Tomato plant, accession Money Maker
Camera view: horizontal (90 deg, fisheye); turntable rotation: 270 degrees
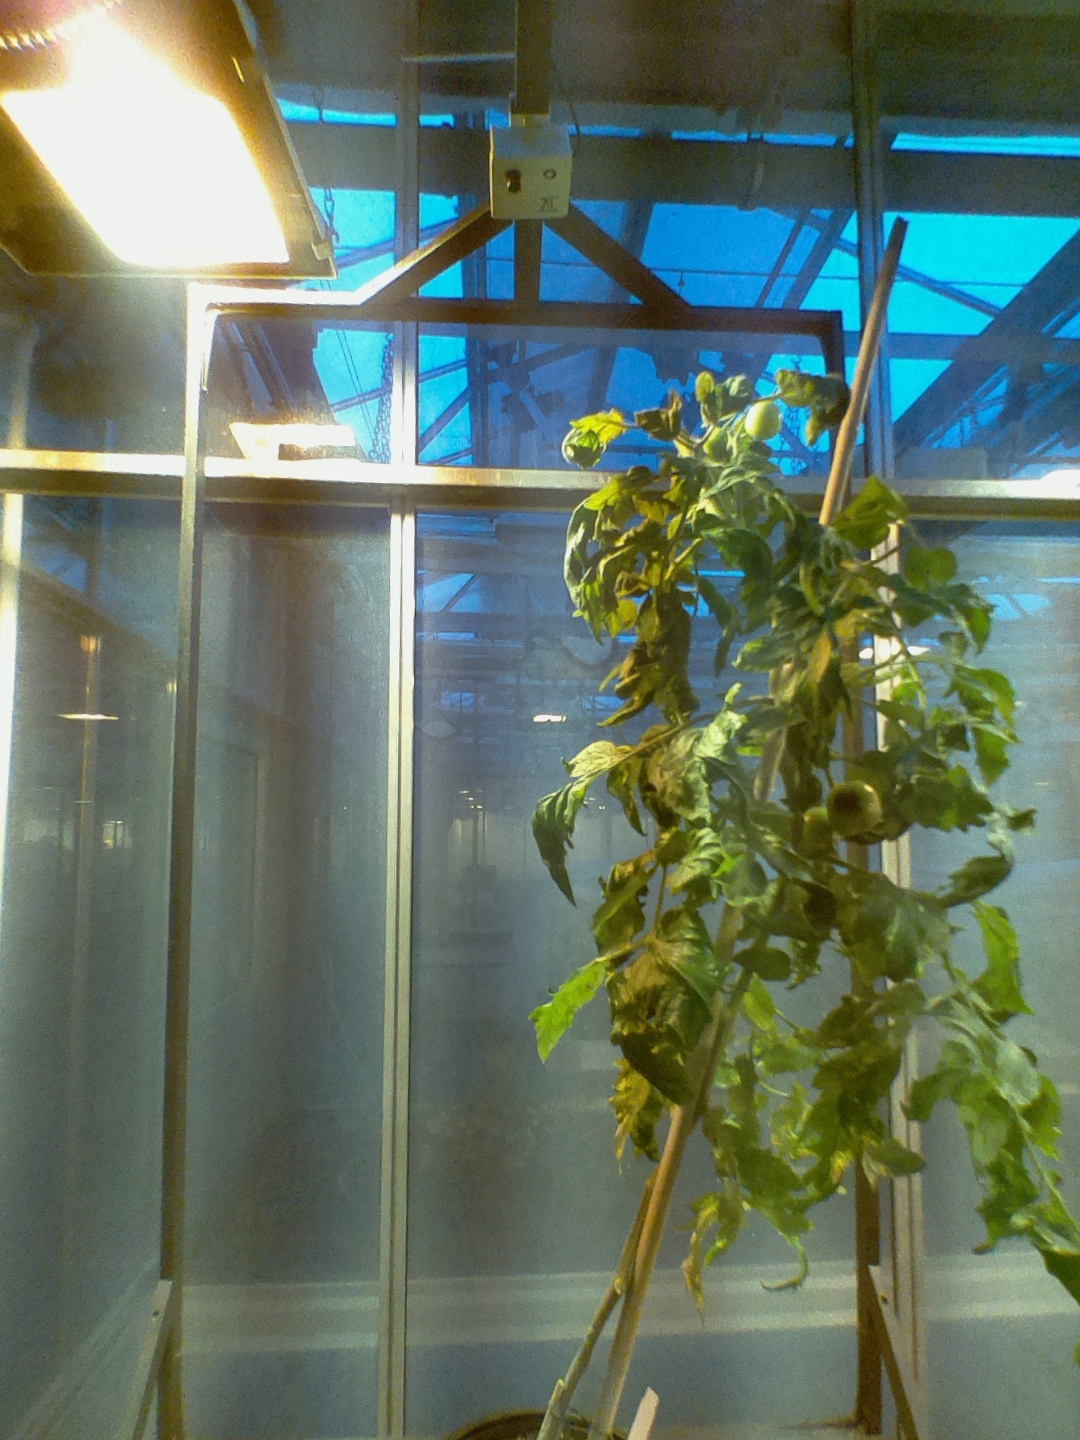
BBCH growth stage 76: 60%-70% of final fruit size